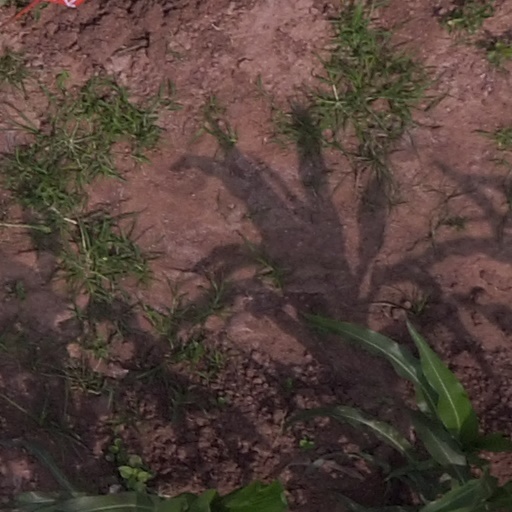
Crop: maize; corn